Delcam

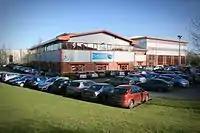
Headquarters of Delcam Ltd. in Birmingham

saw the possibility of using computers to help pattern makers solve the problems of modelling difficult 3D shapes. He persuaded the Science Research Council to support research at the Cambridge University Engineering Department. Early sponsorship was provided by Ford and Control Data in Germany, whose customers included Volkswagen and Daimler-Benz. In 1974 the Delta Group seconded Ed Lambourne (later the Technical Director at Delcam) to the Cambridge Team. After Lambourne returned to Delta, a Birmingham-based development centre was established in 1977.